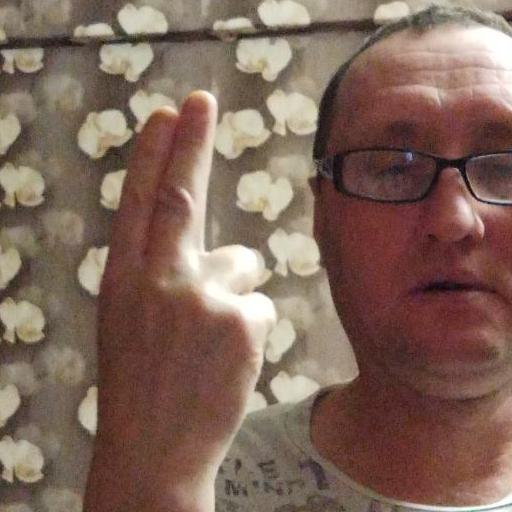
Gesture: two_up_inverted